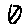
Label: 0